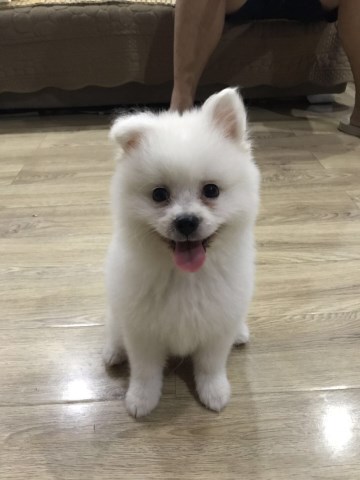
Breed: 1936-n000005-Pomeranian